DHC Delft

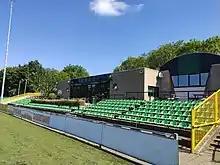
DHC Delft clubhouse

Delfia Hollandia Combinatie, commonly known as DHC, is a football club from Delft, Netherlands. DHC is currently playing in the Sunday Hoofdklasse A League (4th tier).